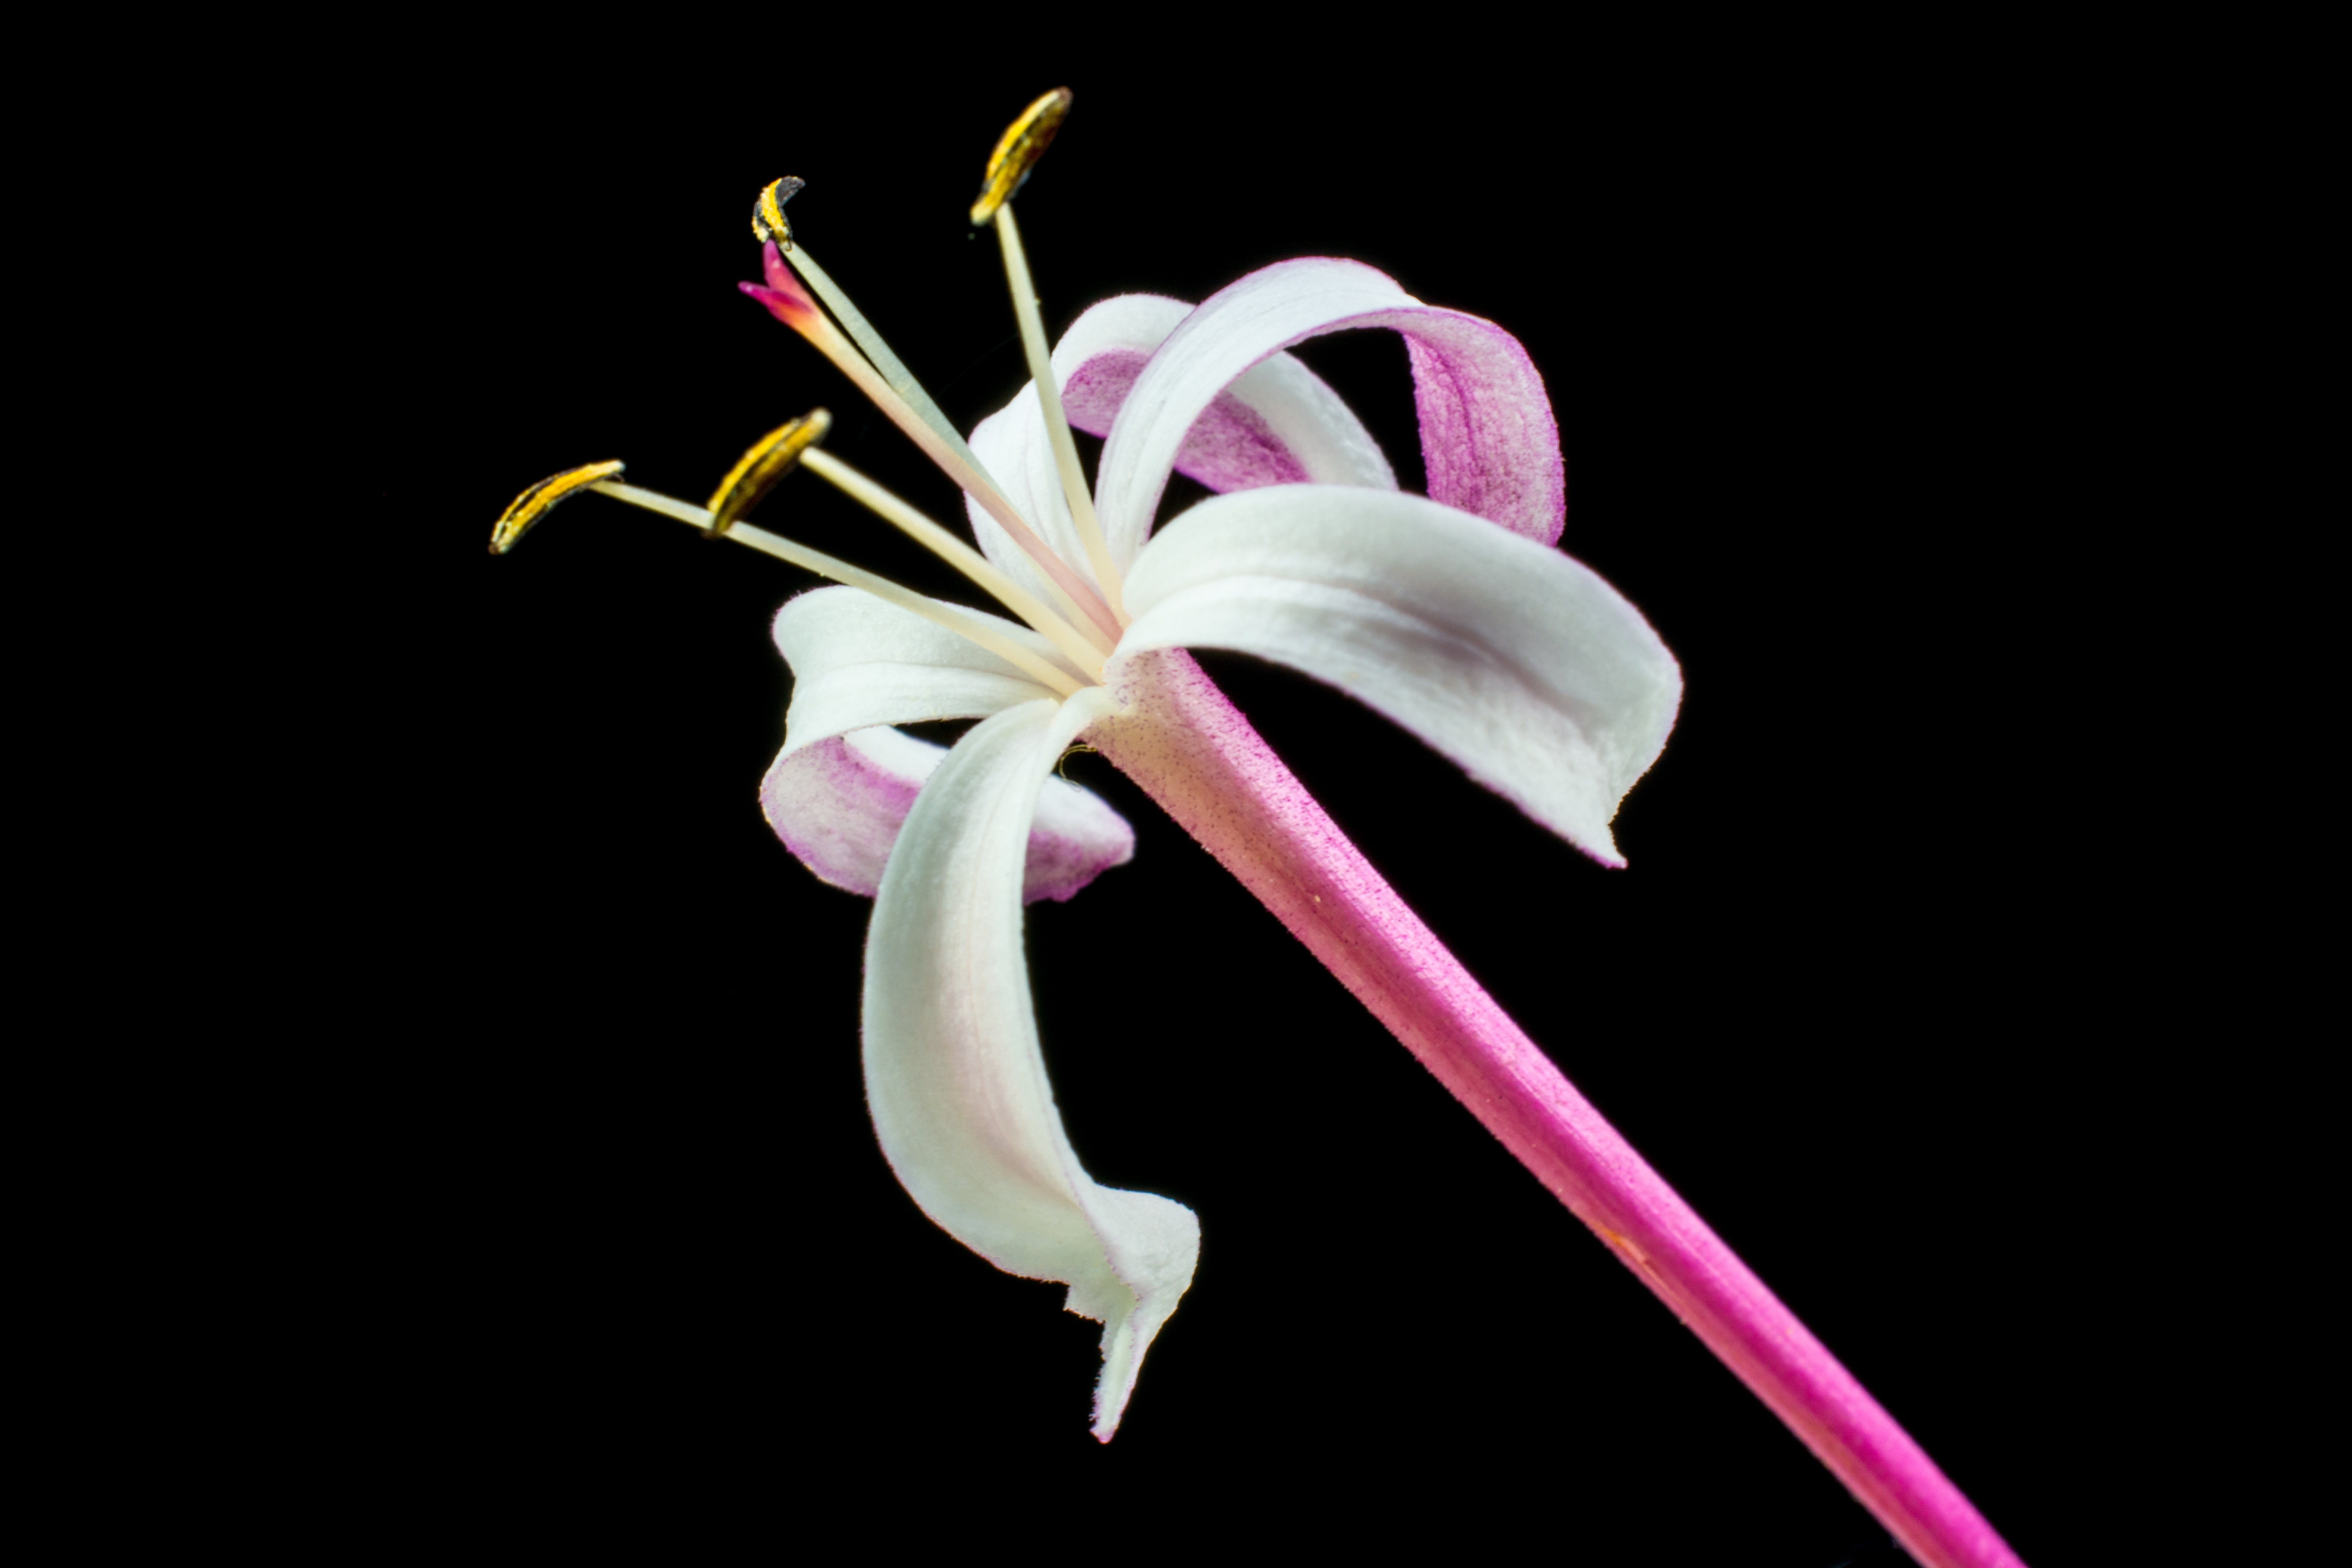
blossom, plant, flower, petal, bloom, pink, close, flora, macro photography, flowering plant, plant stem, land plant, lady sansai